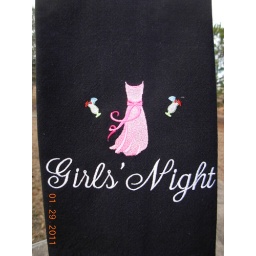
Girls' Night Out in pale pink on black tea towel